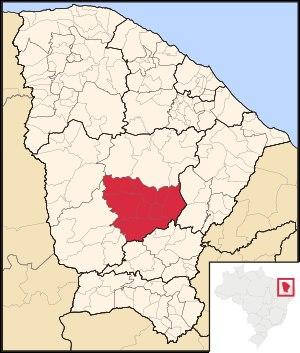
La microrégion du sertão de Senador Pompeu est l'une des quatre microrégions qui subdivisent la mésorégion des sertões cearenses, dans l'État du Ceará au Brésil.